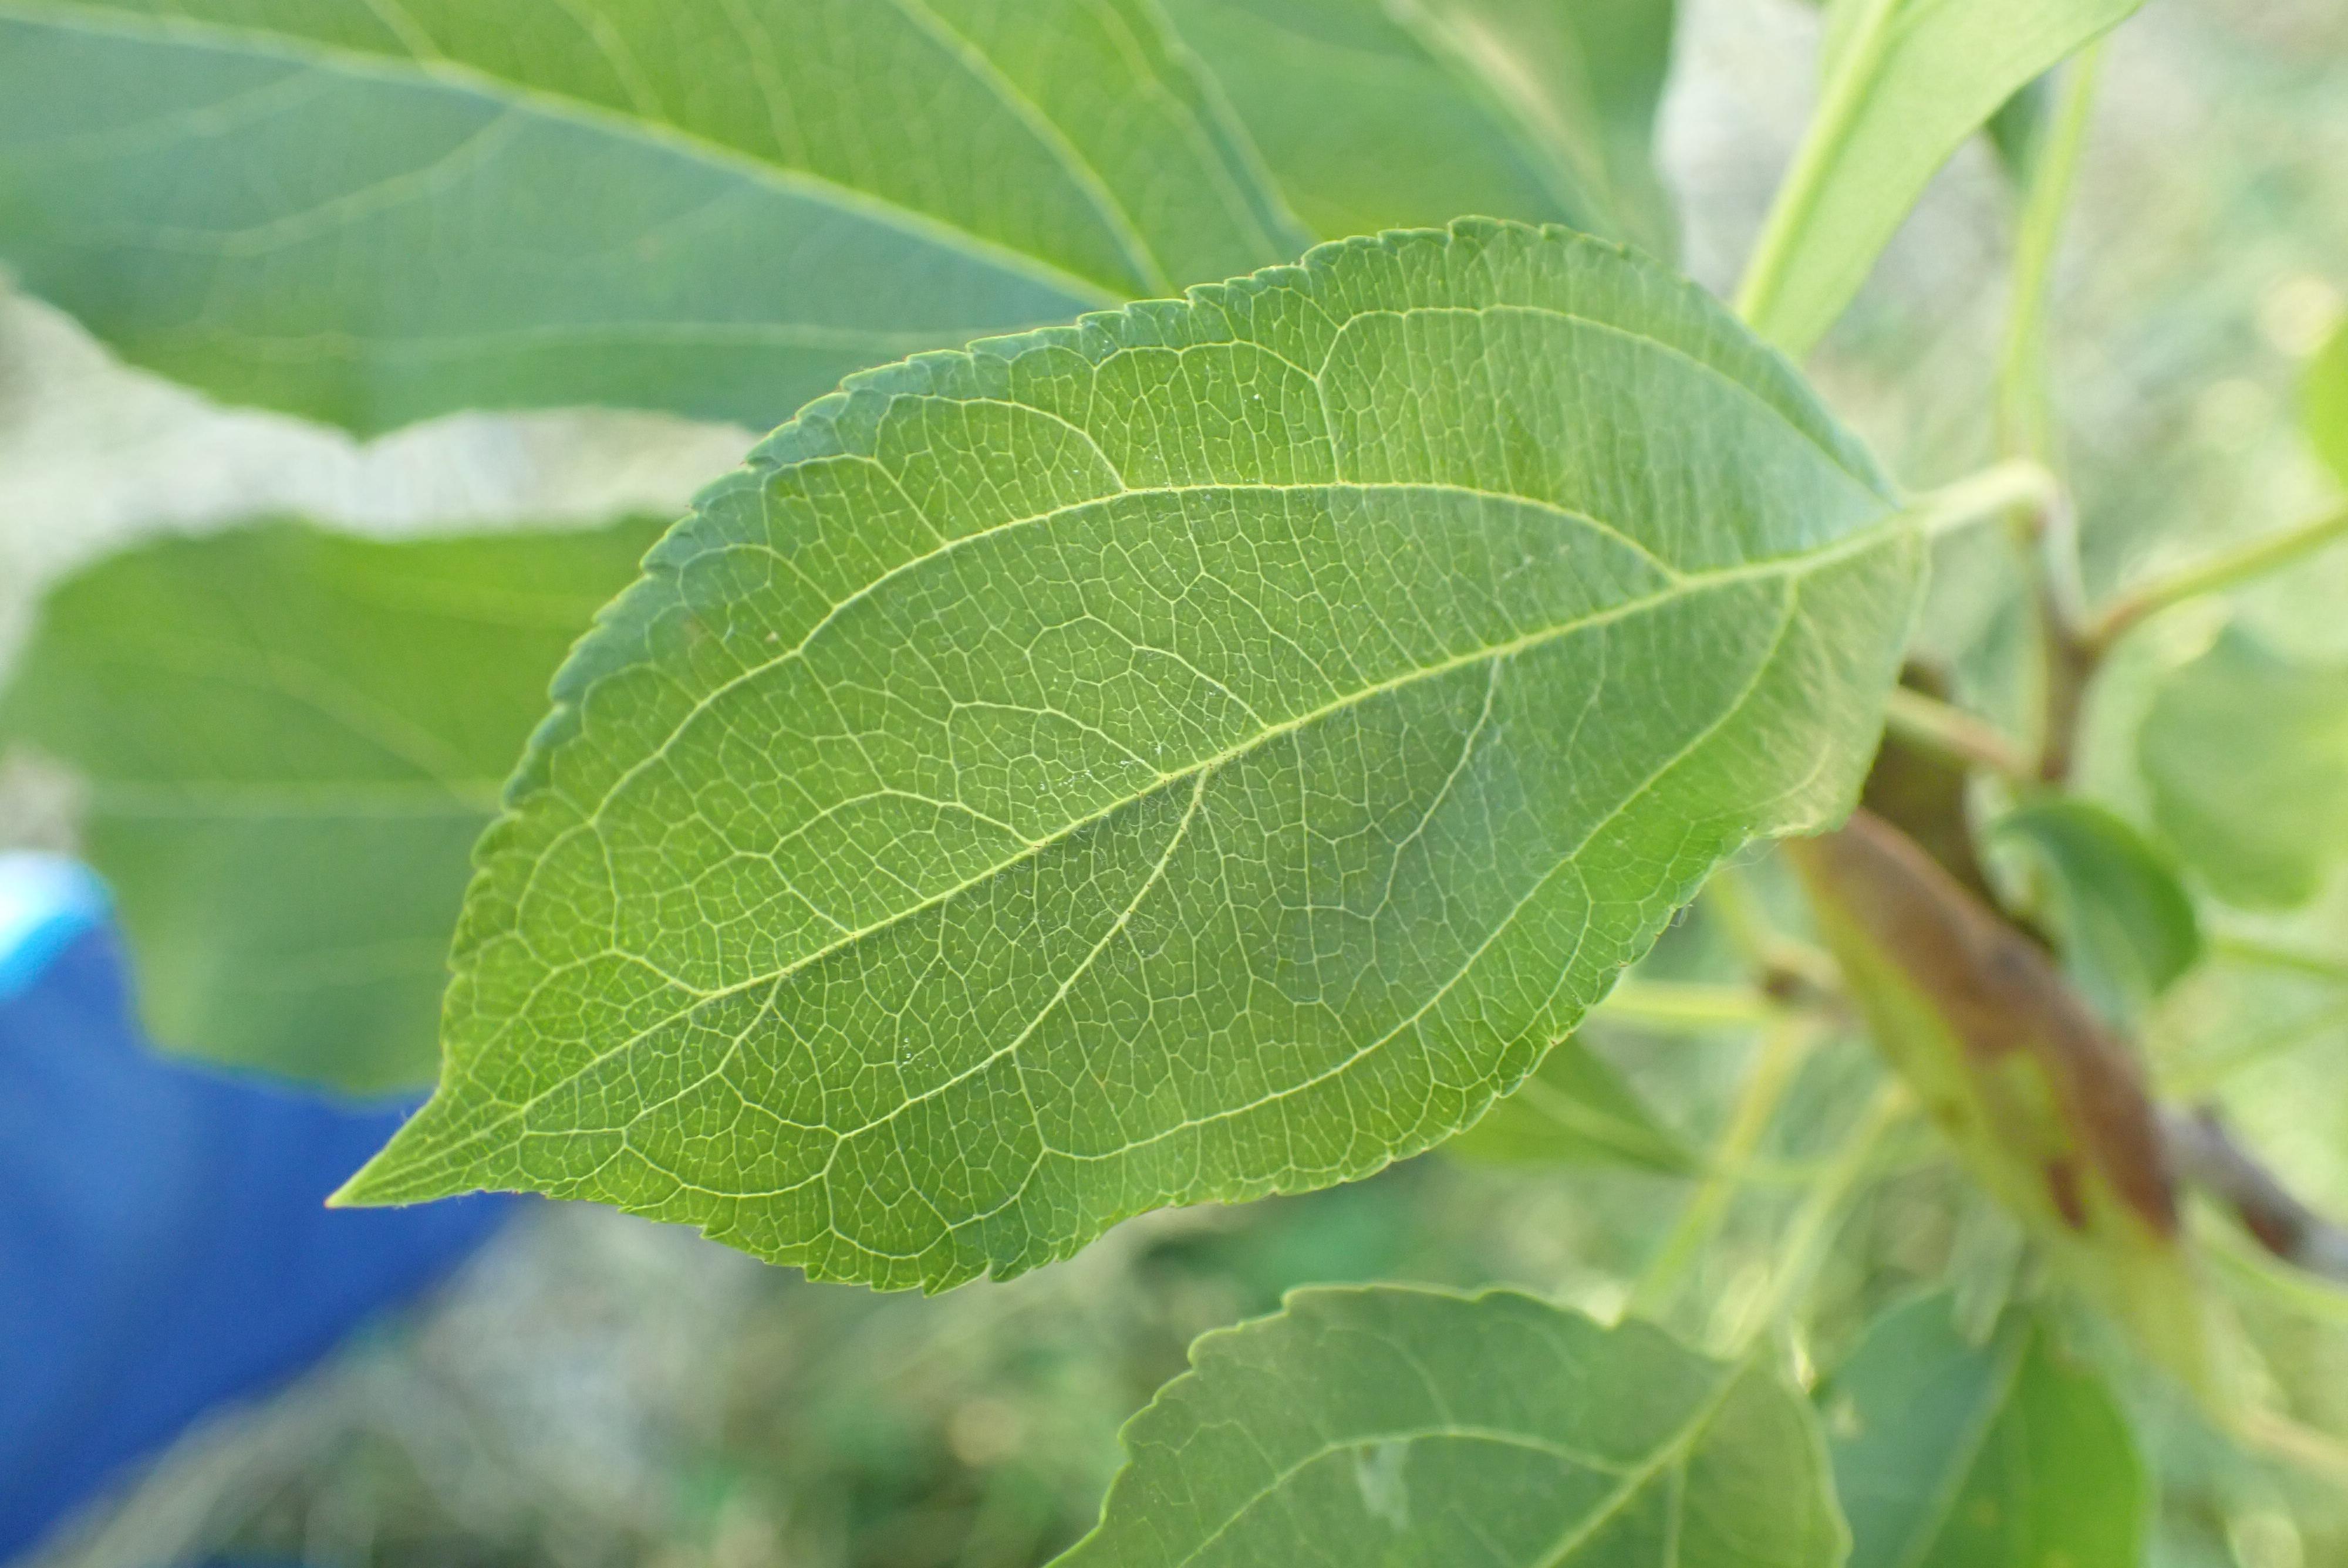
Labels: healthy